Uskaf

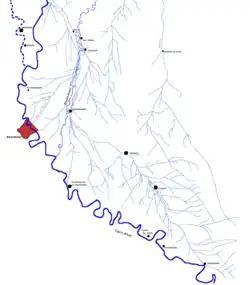
Map showing Uskaf in relation to other contemporary sites in the region

Uskāf Banī Junayd, also Iskāf, was an ancient and medieval city of Iraq, located on the Nahrawan Canal at the present site of Sumāka. In its heyday, during the Sasanian period and early Islamic caliphates, Uskaf was the largest city in the Diyala basin; however, it declined sharply after the Samarran period and was abandoned by the early 1100s.